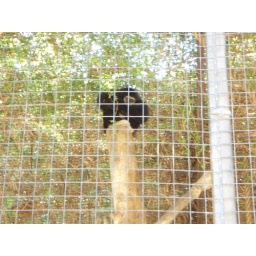
one little monkey sitting in a tree